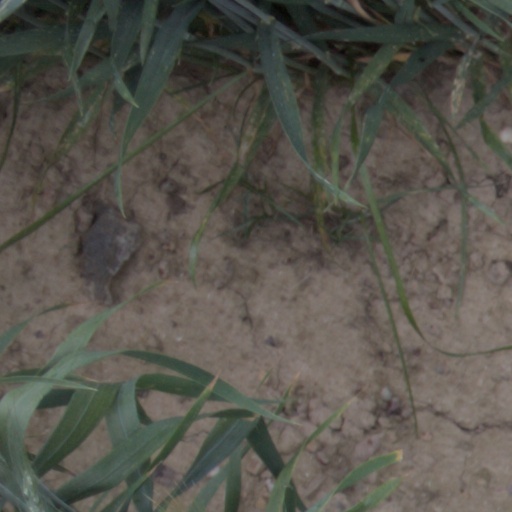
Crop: wheat